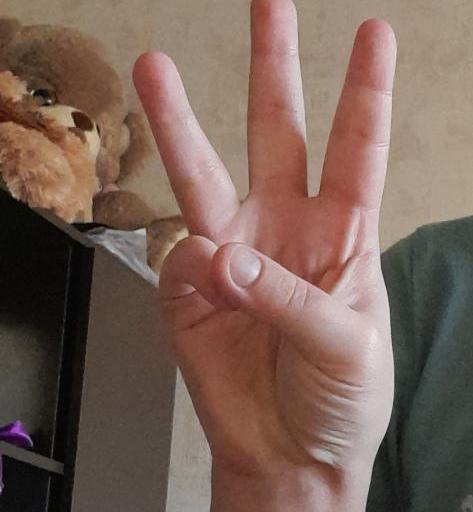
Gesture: three